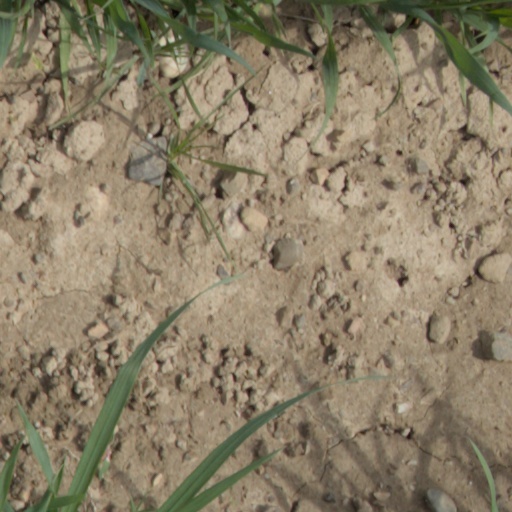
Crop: wheat